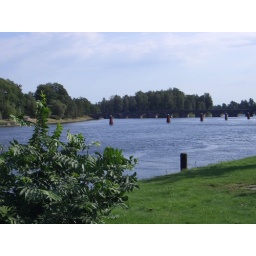
The oldest stone bridge in sweden...wow :)